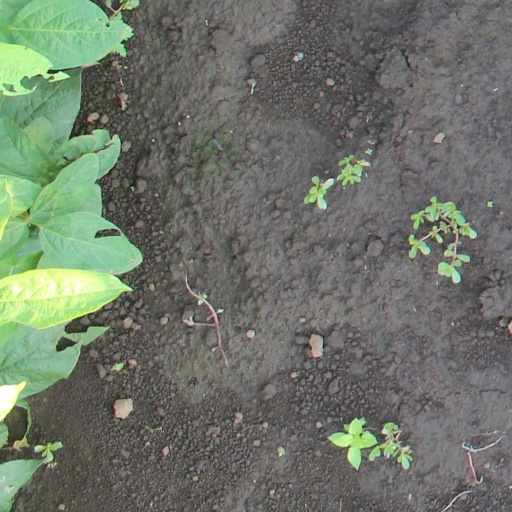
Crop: soybean